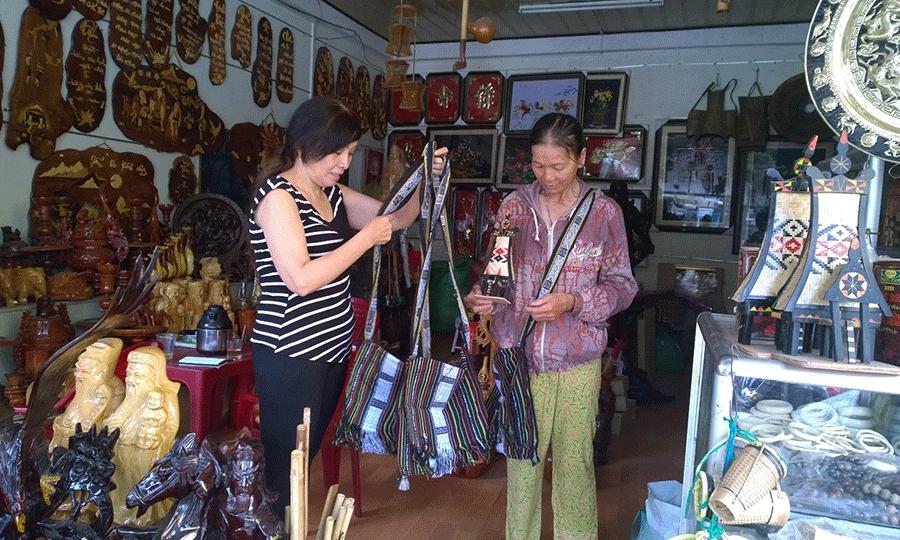
có hai người phụ nữ xuất hiện ở trong cửa hàng bán đồ lưu niệm